Saba Qamar filmography

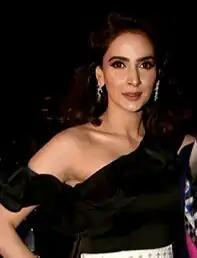
Qamar at Masala Awards 2017

Saba Qamar is a Pakistani actress who works predominantly in Urdu films and television. Qamar started her career with PTV Home's classic television series "Mein Aurat Hoon" in 2004. She made her Lollywood debut with Sarmad Khoosat's directorial film "Manto" in 2015 and Bollywood debut with Saket Chaudhary's directorial film "Hindi Medium" in 2017.